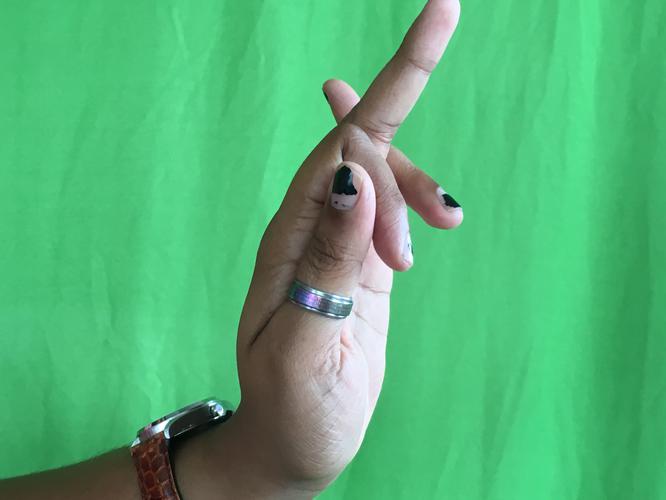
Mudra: Shukatundam
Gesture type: single_hand